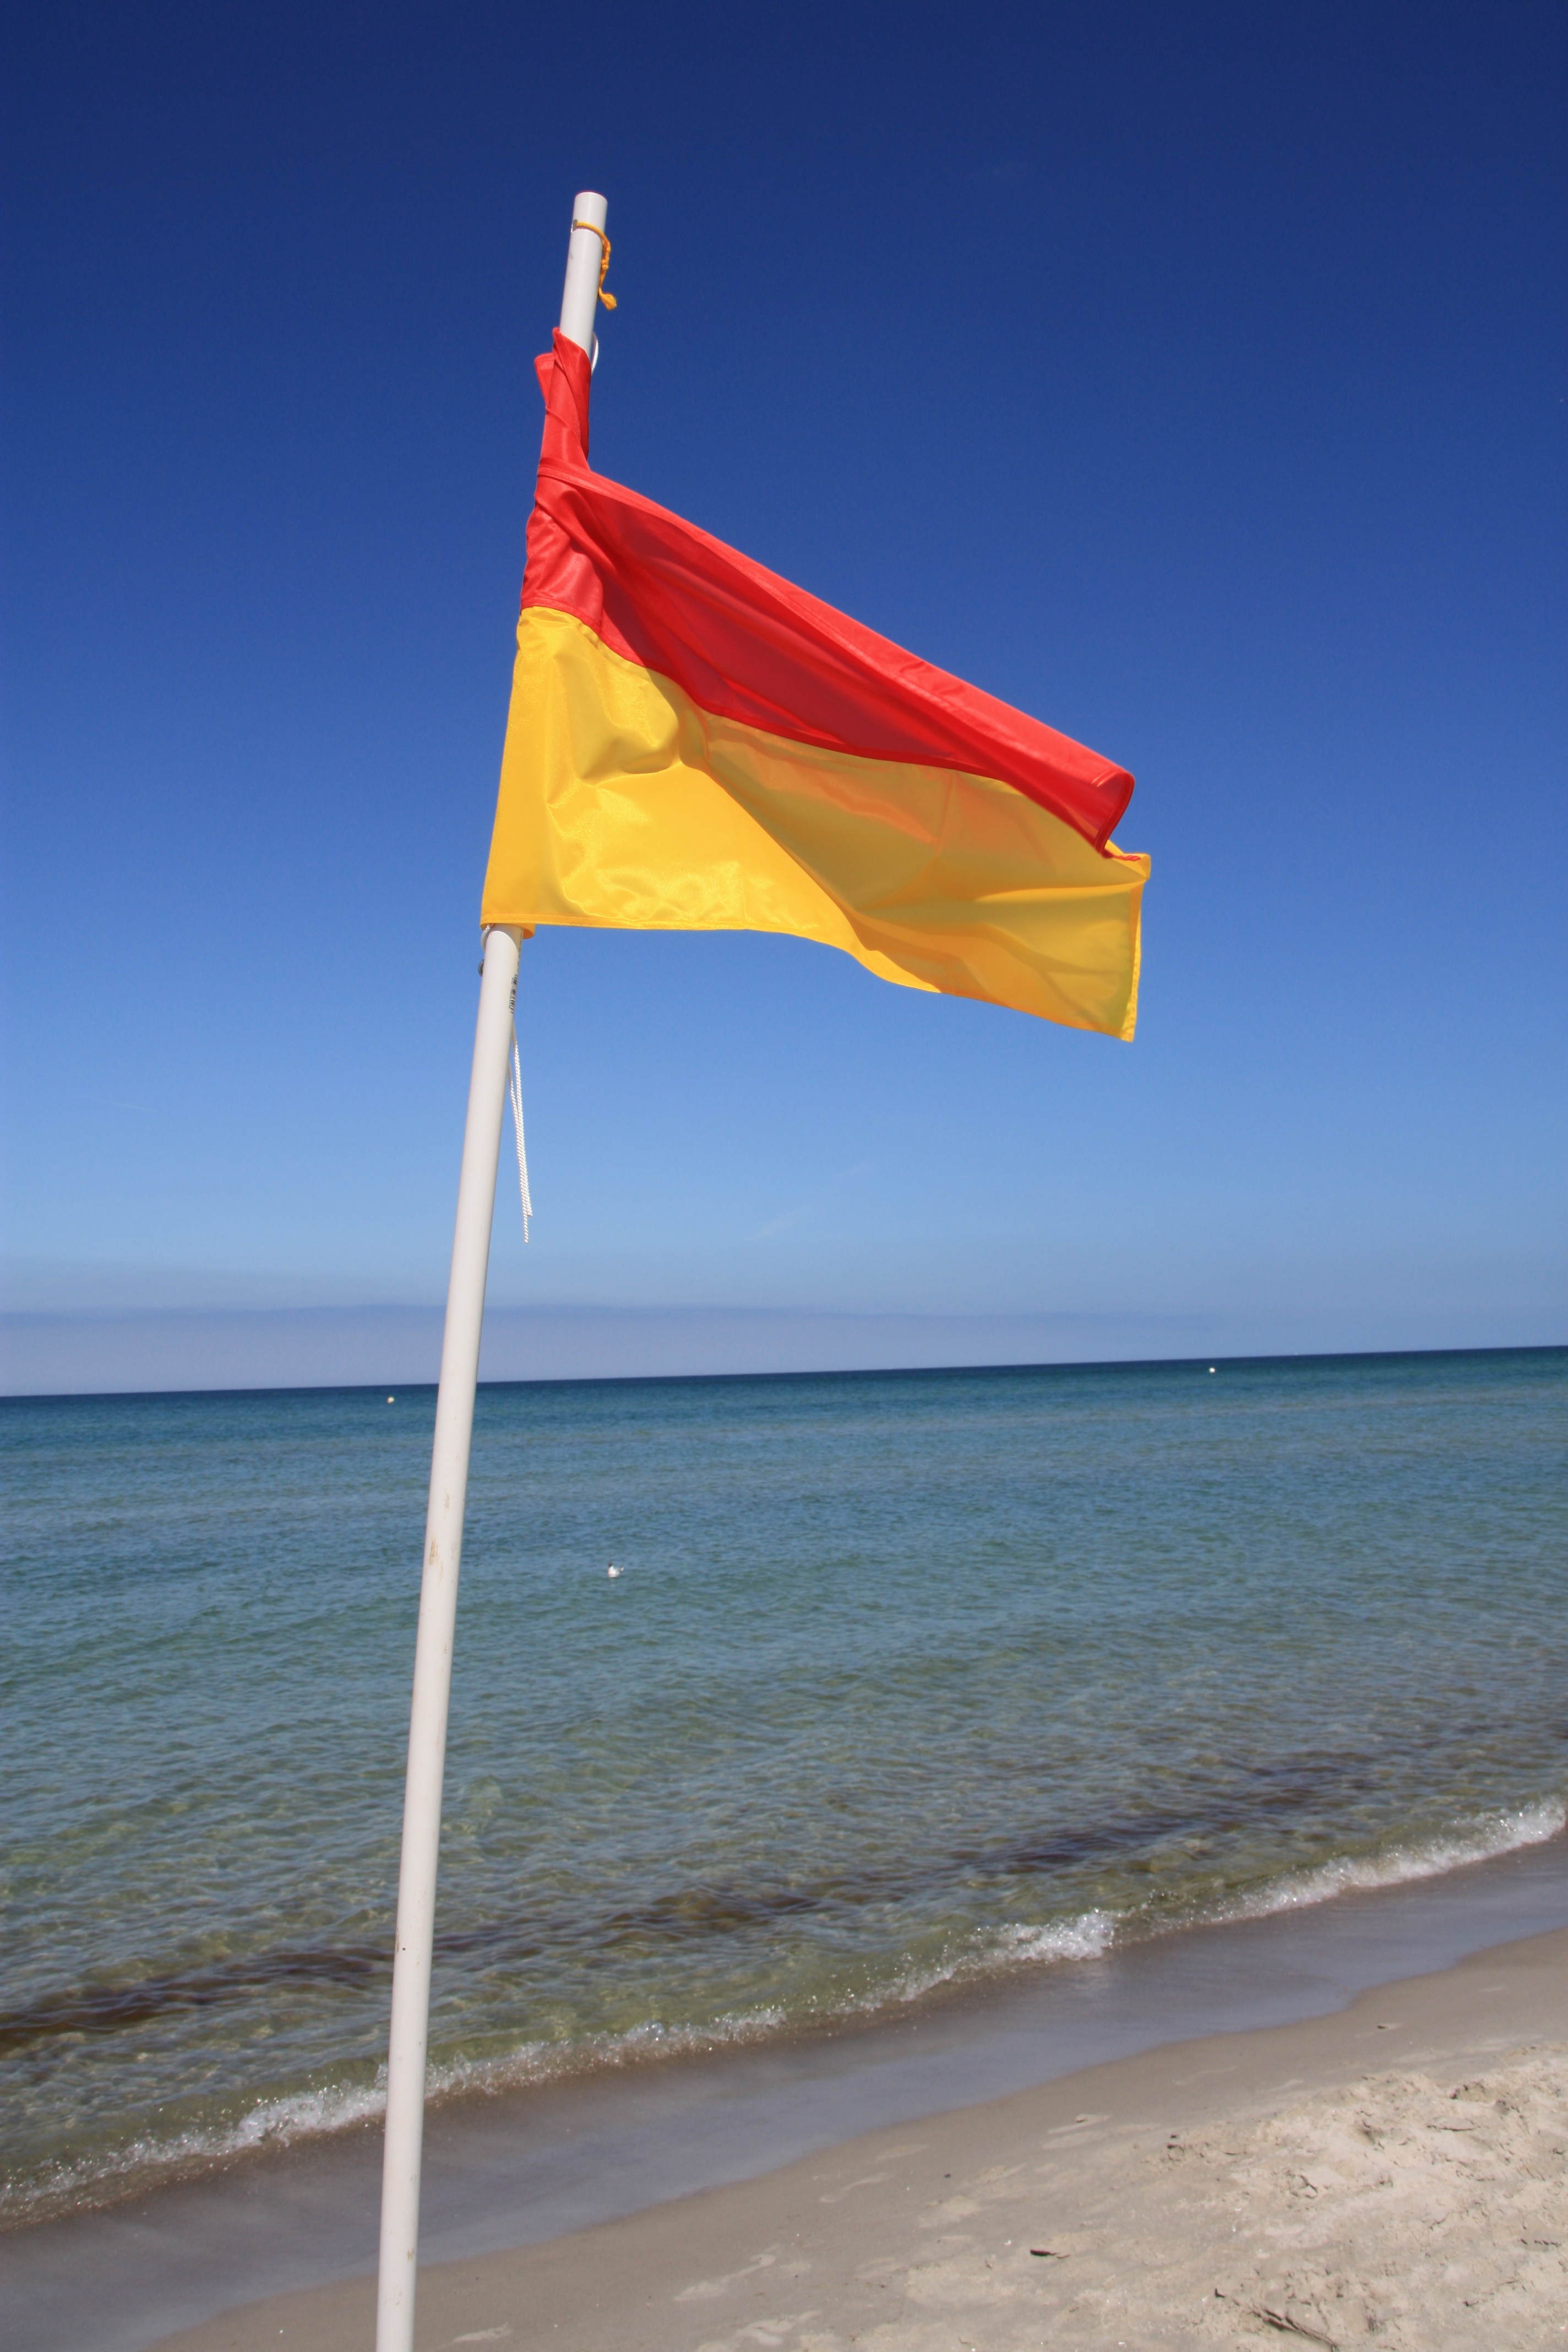
beach, sea, coast, ocean, wind, vacation, flag, mallorca